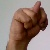
The image shows a hand gesture representing the letter 'N' in Indian Sign Language.